List of light cruisers of Germany

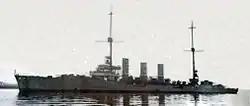
in Scapa Flow in 1919

These two ships were a minor improvement over the class. They were significantly larger, slightly faster, and had a more raked hull, but carried the same main battery and had identical armor protection. They were also the last cruisers to enter service before the outbreak of World War I. was assigned to replace in the Caribbean in mid-1914, and shortly after her arrival in late July 1914, hostilities opened in Europe. thereafter operated as a commerce raider; she captured or sank some sixteen ships off the coast of Brazil before an accidental explosion destroyed the ship and killed most of her crew.